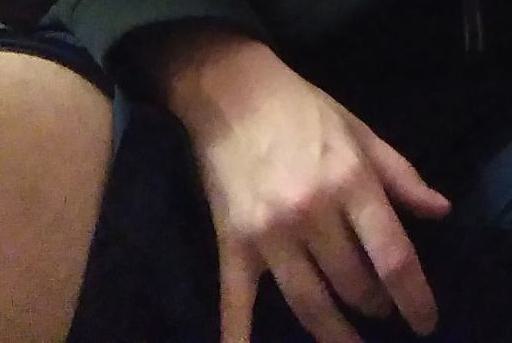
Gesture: no_gesture